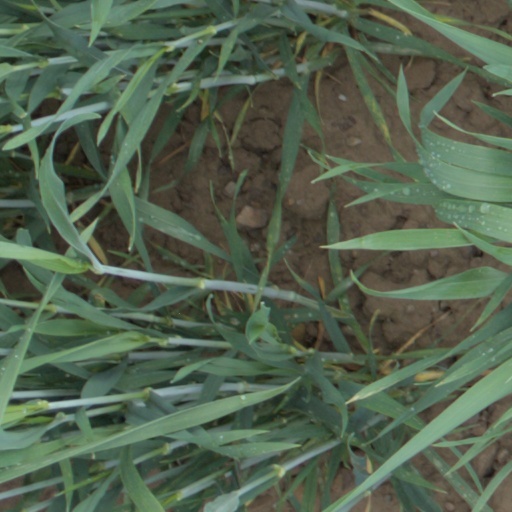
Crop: wheat